Mosquito Squadron

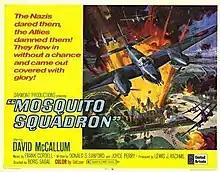
Theatrical release quad crown display poster

Mosquito Squadron is a 1969 British war film made by Oakmont Productions, directed by Boris Sagal and starring David McCallum. The raid echoes Operation Jericho, a combined RAF–Maquis raid which freed French prisoners from Amiens prison in which the Mosquitos took part.